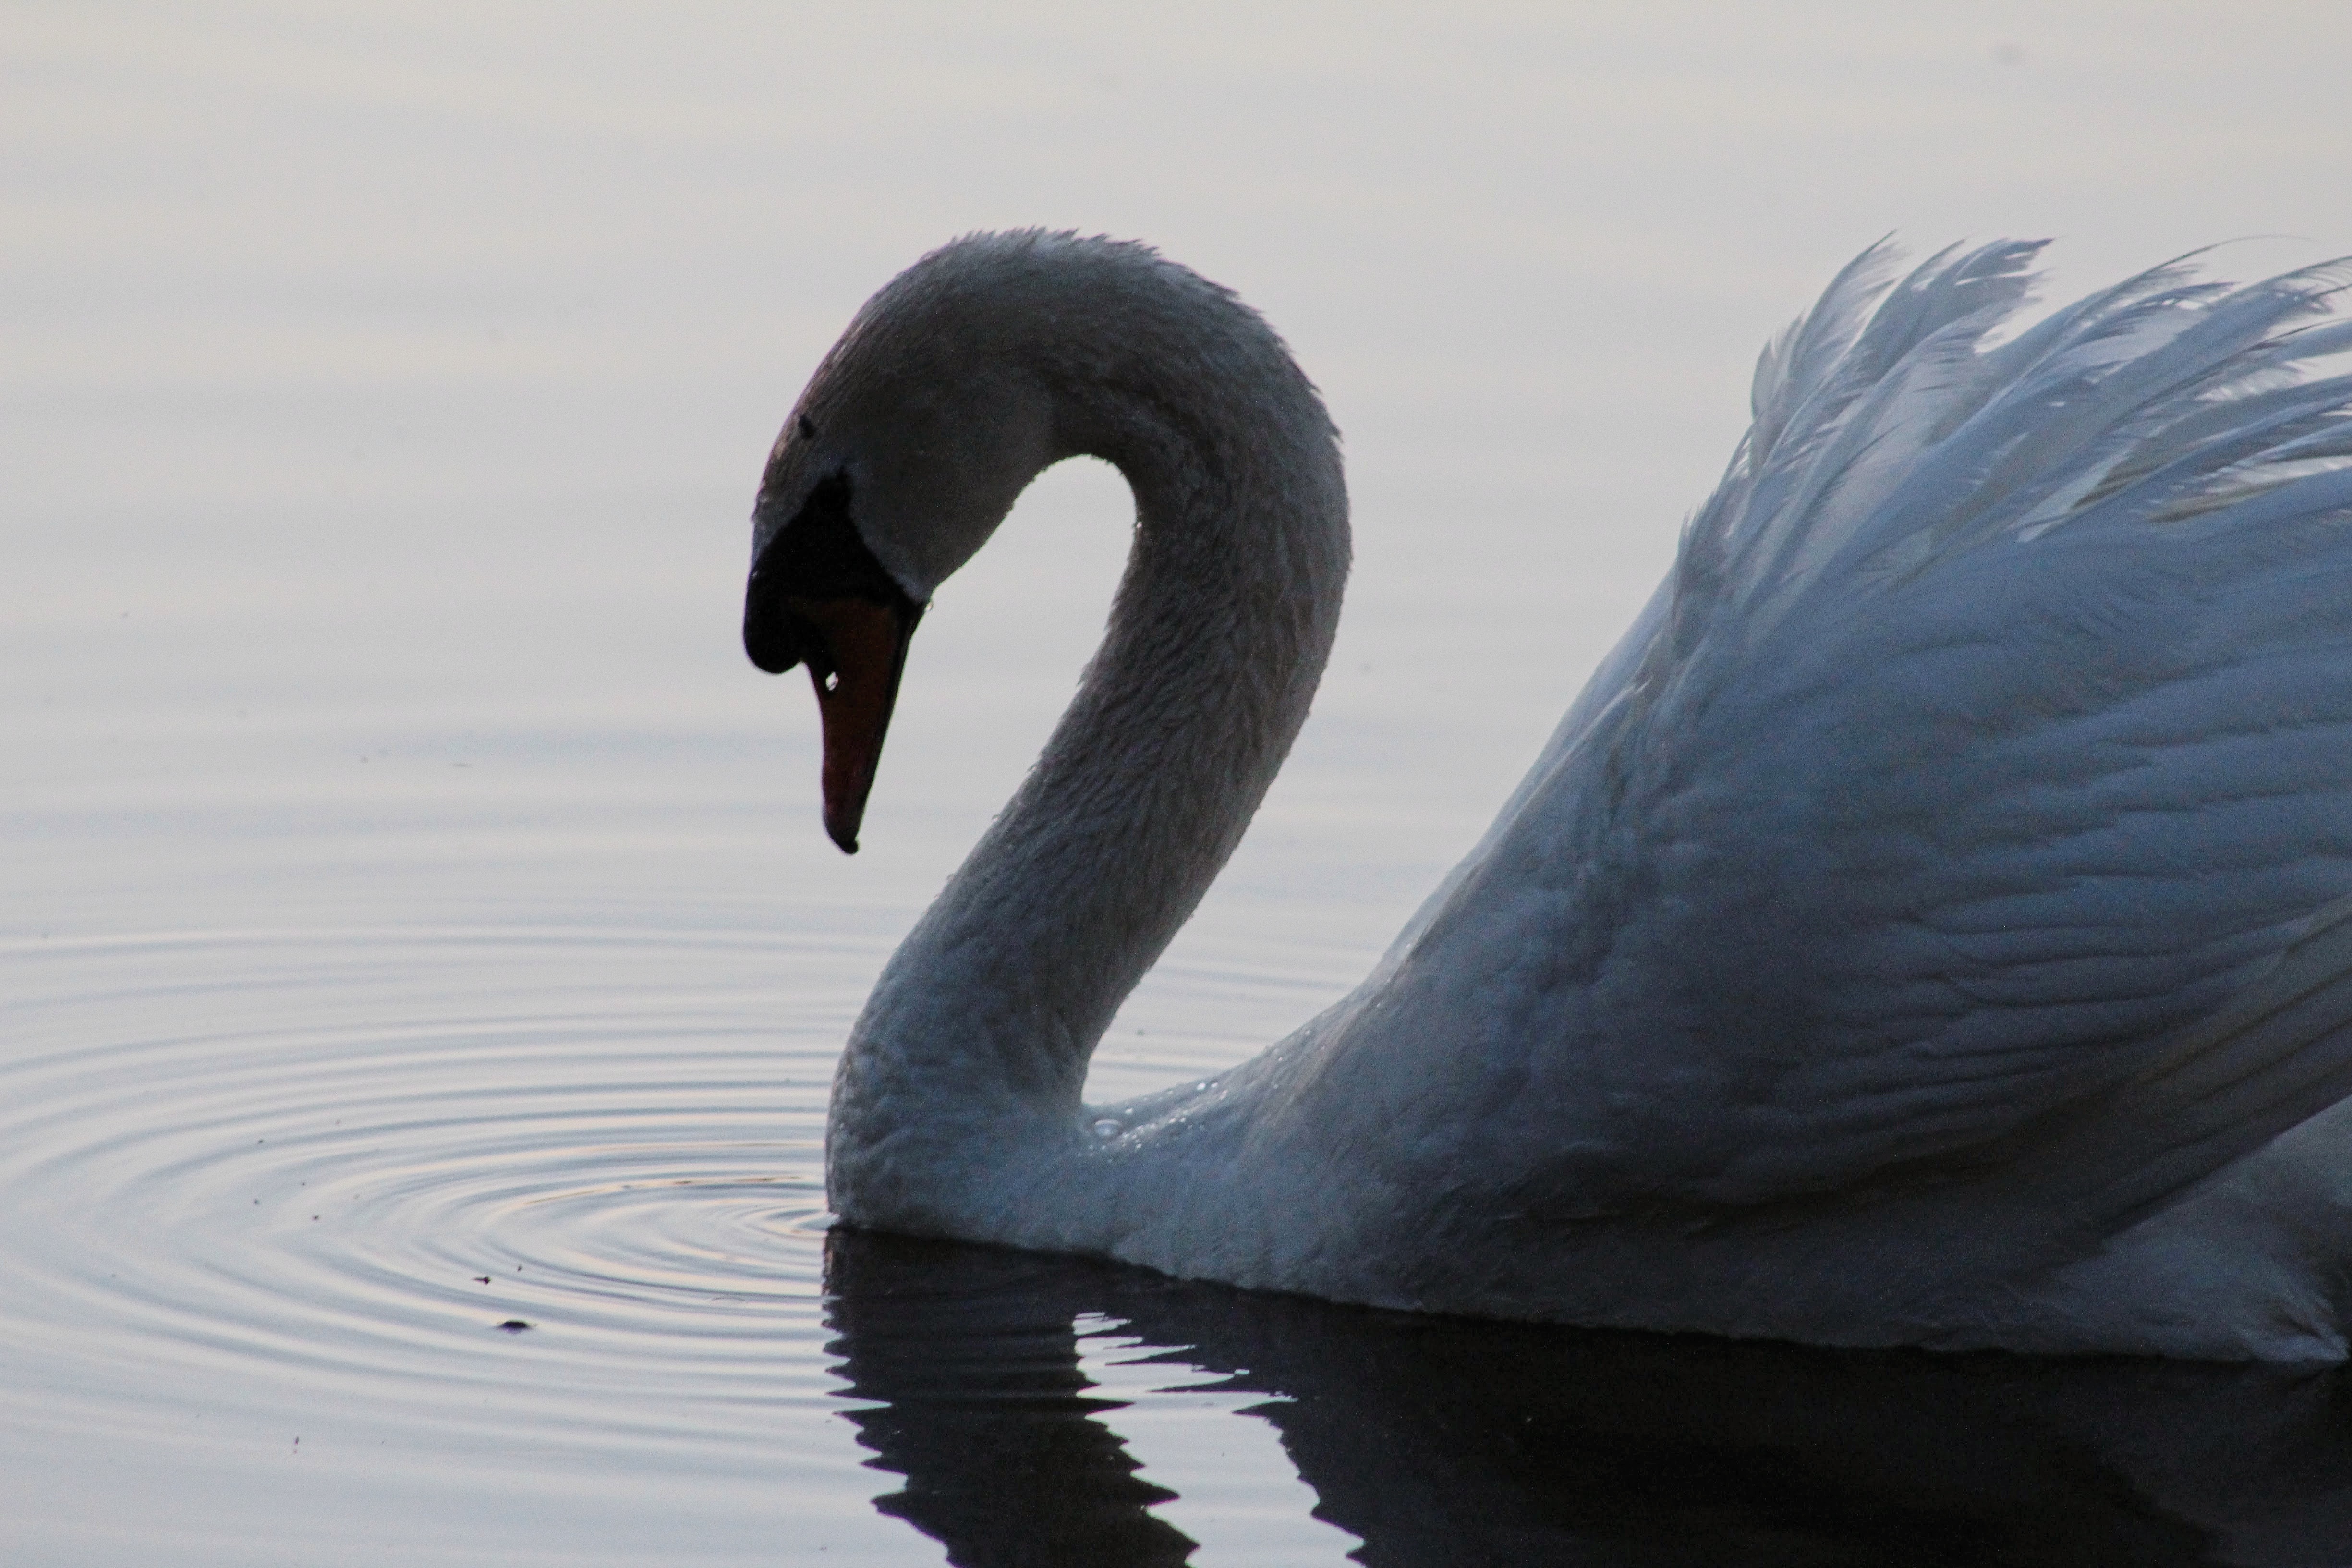
bird, wing, beak, fauna, swan, vertebrate, waterfowl, water bird, black swan, ducks geese and swans